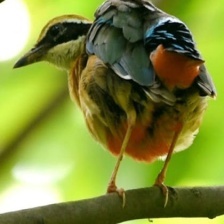
Species: INDIAN PITTA
Scientific name: PITTA BRACHYURA